List of awards and nominations received by Murphy Brown

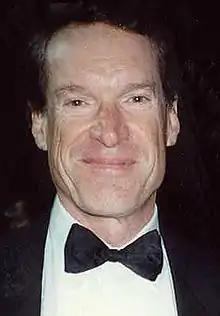
Charles Kimbrough received a Q award nomination for his performance on the series

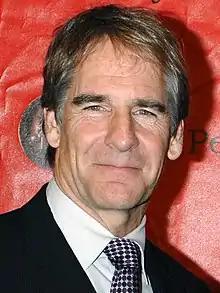
Scott Bakula won a Q award for his guest performance on the series.

"Murphy Brown" received three Screen Actors Guild Award nominations, two for Outstanding Performance by a Female Actor in a Comedy Series for Candice Bergen and one for Outstanding Performance by an Ensemble in a Comedy Series for the cast.